Mary Whitehouse

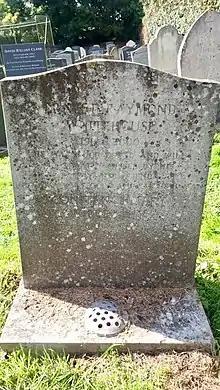
The grave of Mary Whitehouse's husband, Ernest Raymond Whitehouse

The journalist Mary Kenny believes "Mary Whitehouse was a significant figure. Some of her battles were justified, even prophetic. Today her attacks on 'kiddie porn' would be widely supported." The academic Richard Hoggart observed: "her main focus was on sex, followed by bad language and violence. Odd: if she had reversed the order, she might have been more effective."